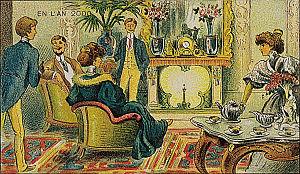
Chauffage au Radium. Chromolithographie.
Le radium est l'élément chimique de numéro atomique 88, de symbole Ra.